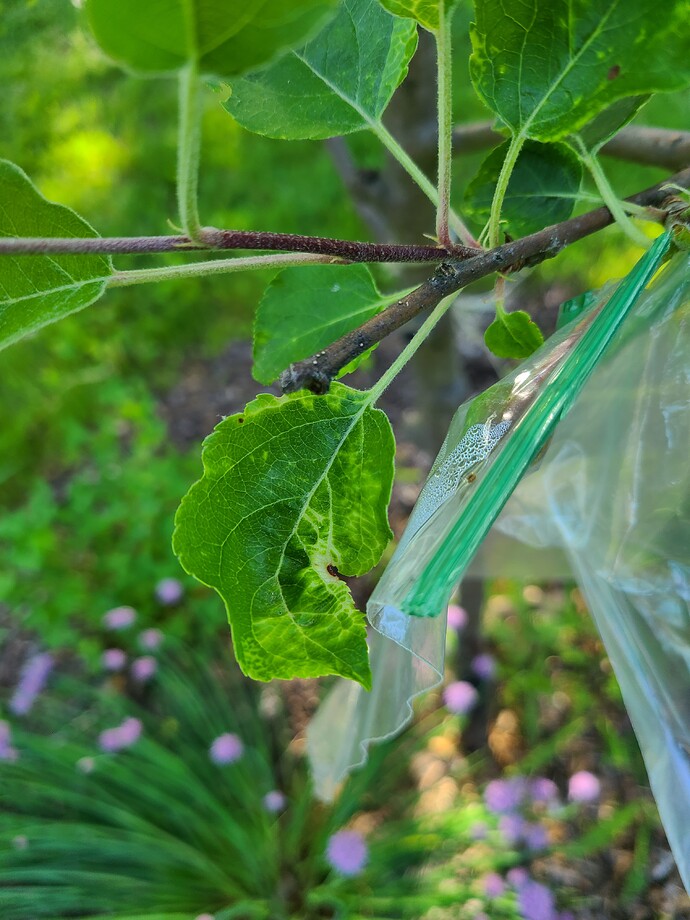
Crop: apple
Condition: mosaic_virus